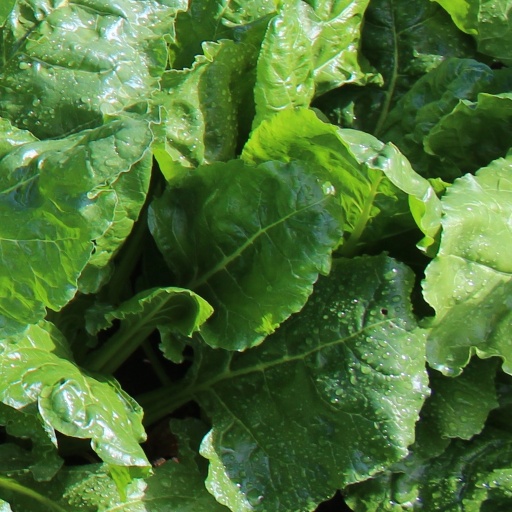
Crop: sugar beet